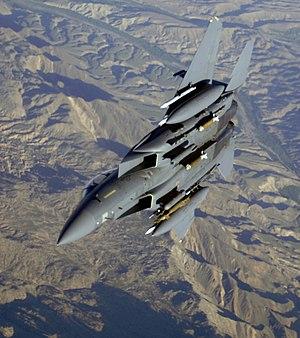
Le McDonnell Douglas F-15E Strike Eagle est un chasseur-bombardier d'assaut tous-temps américain. Il a été conçu dans les années 1980, pour pouvoir effectuer des opérations d'interdiction en profondeur à grande vitesse sans le support de chasseurs d'escorte ou d'avions de guerre électronique. Le Strike Eagle est en grande partie dérivé du F-15 Eagle, avion de chasse tous-temps dit de « supériorité aérienne ». Il a été déployé dans les opérations « Tempête du désert », en Irak, et « Allied Force », en Serbie, effectuant des frappes en profondeur contre des cibles de haute valeur, des patrouilles, et fournissant un appui aérien rapproché aux troupes de la coalition. Il a également été déployé dans les conflits qui ont suivi et a été exporté dans plusieurs pays. Le F-15E Strike Eagle de l'US Air Force se distingue des autres versions par son camouflage plus sombre, « Dark Navy Blue » ou « Dark Blue Grey », et ses réservoirs conformes « FAST » montés le long des entrées d'air, désignés « Conformal Fuel Tanks » dans leur langue d'origine.